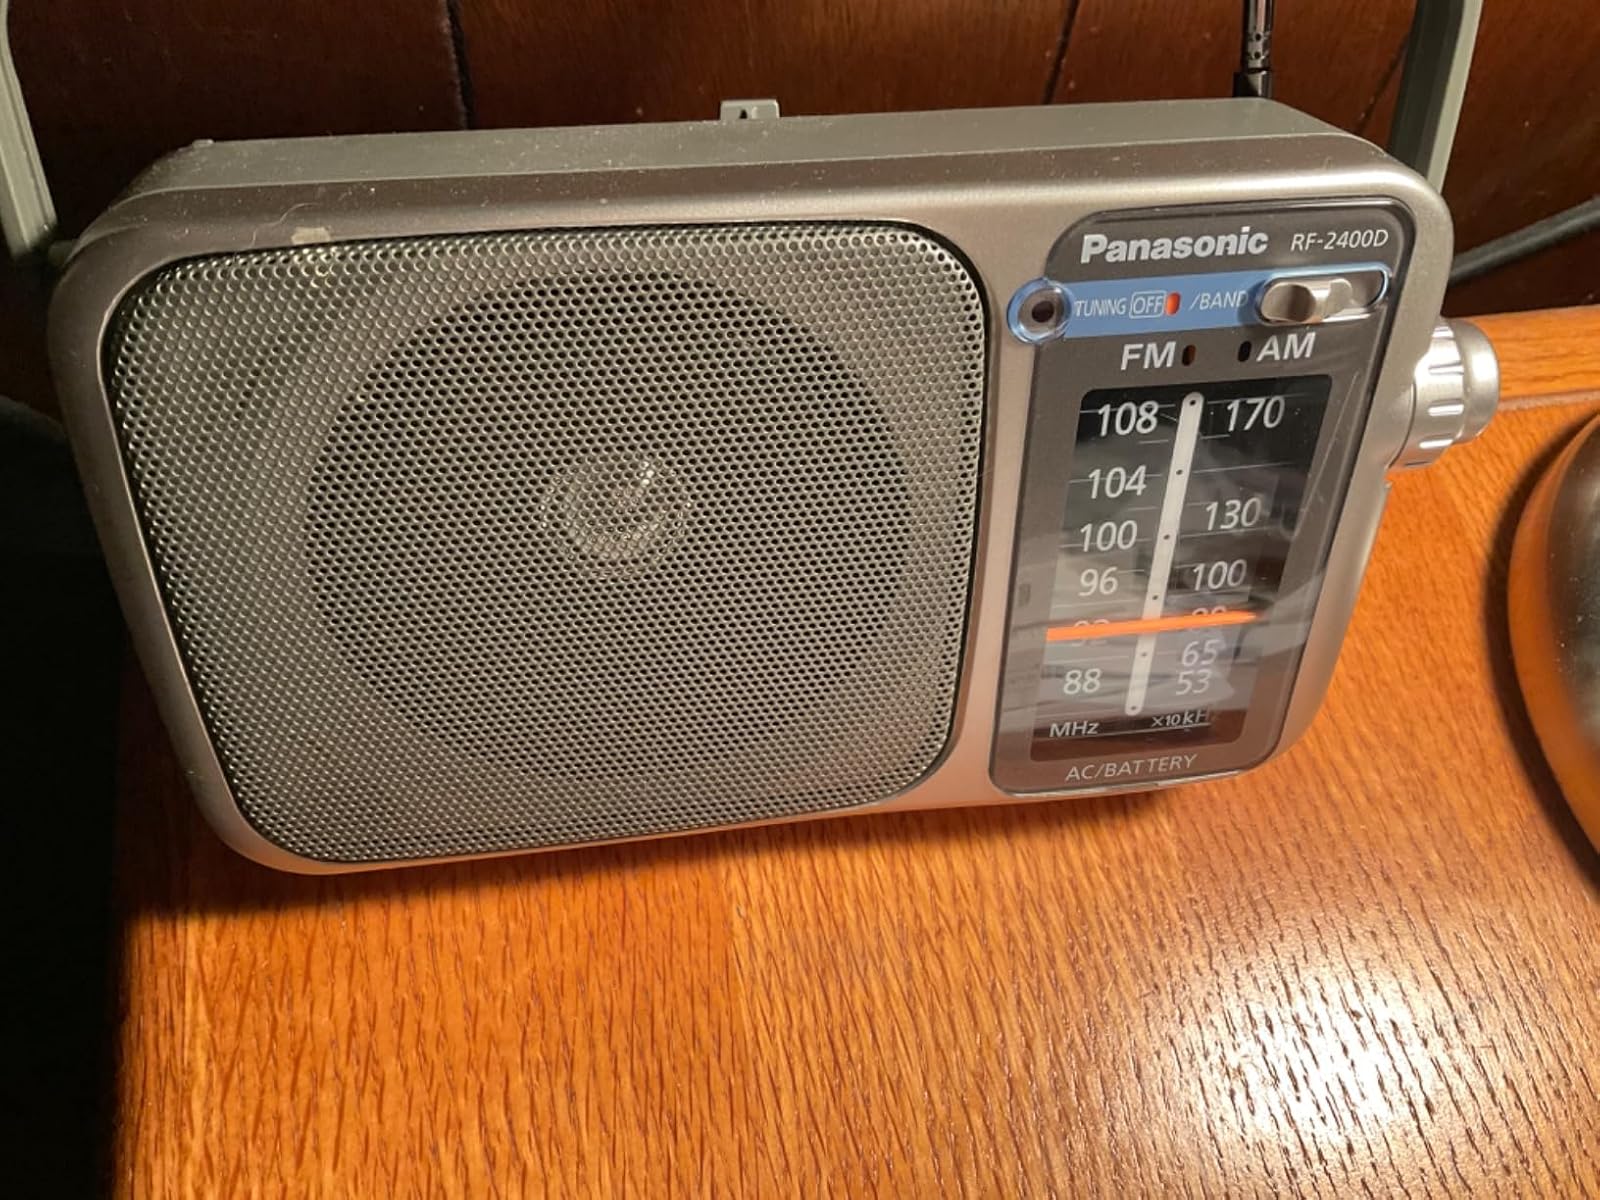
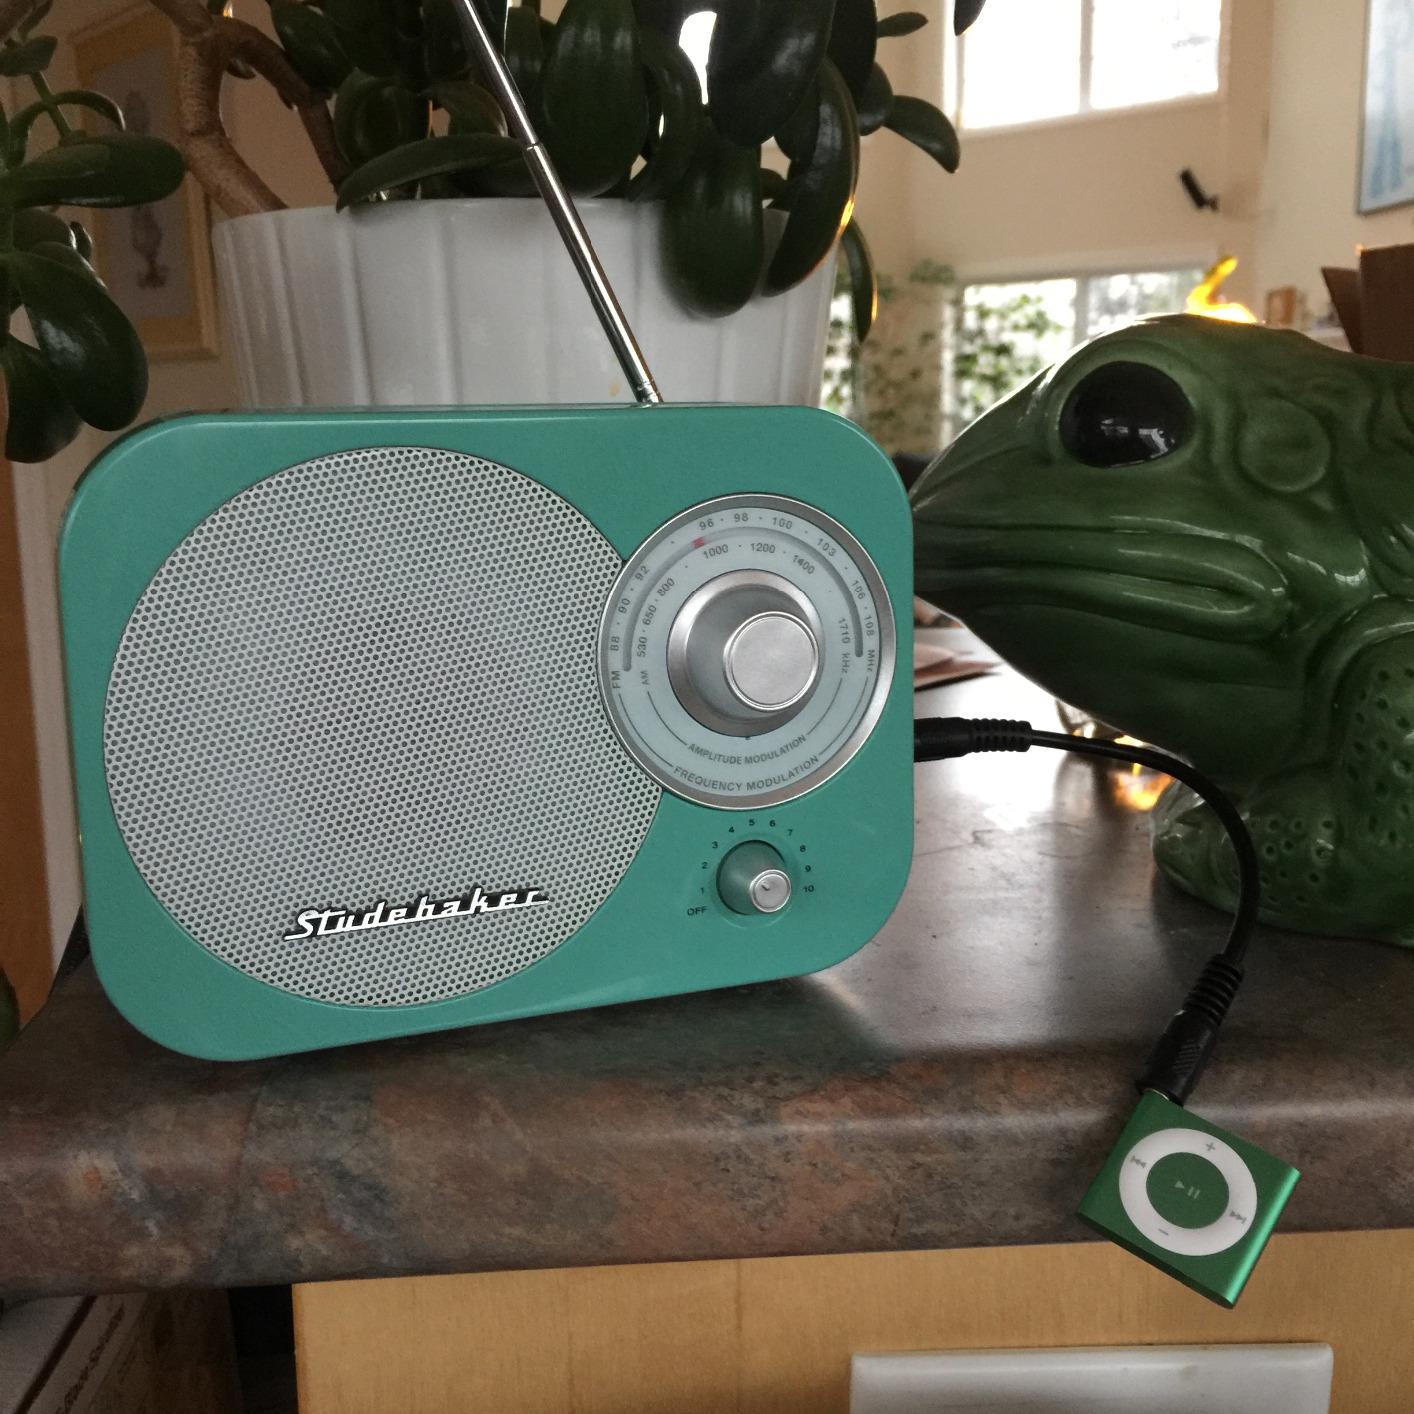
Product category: radio
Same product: no